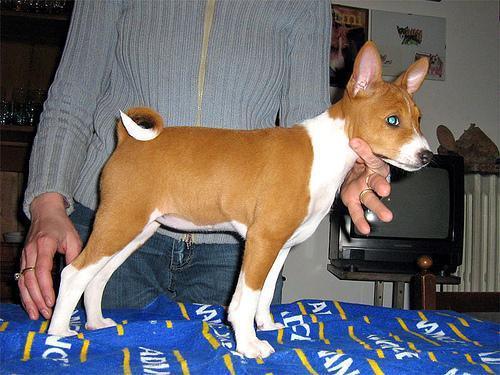
basenji